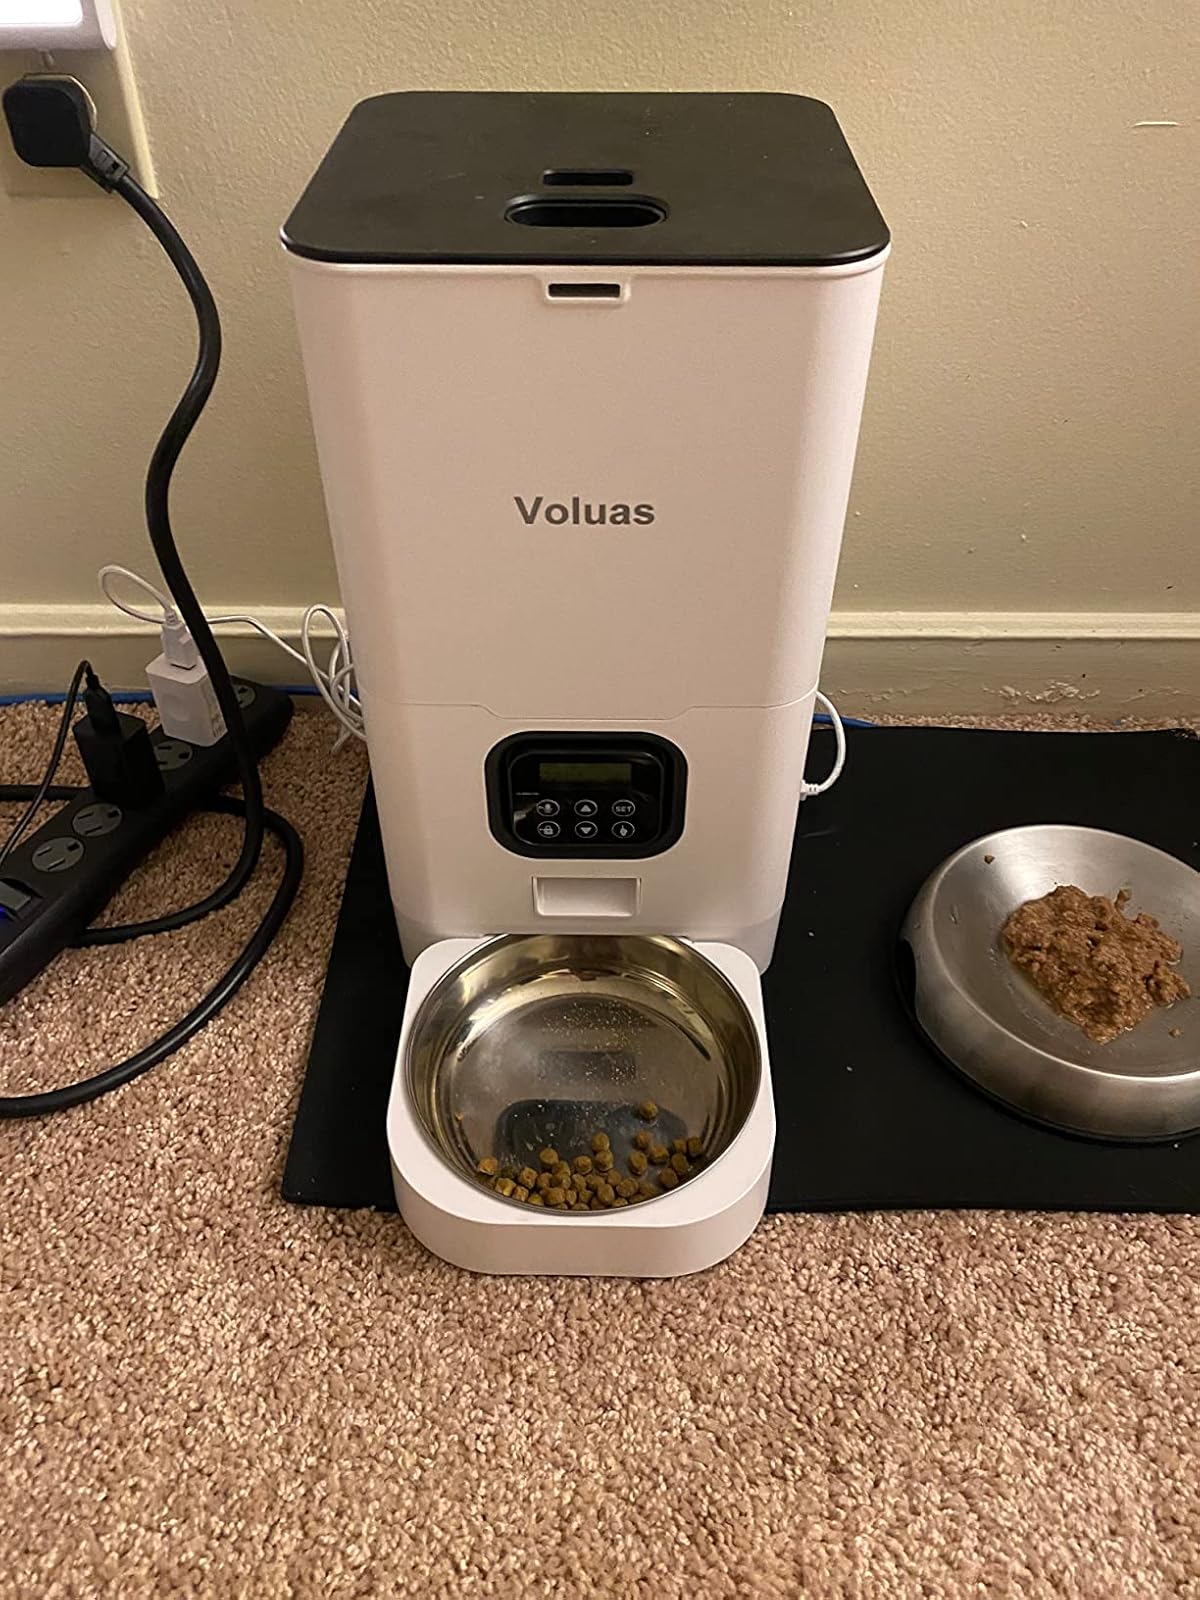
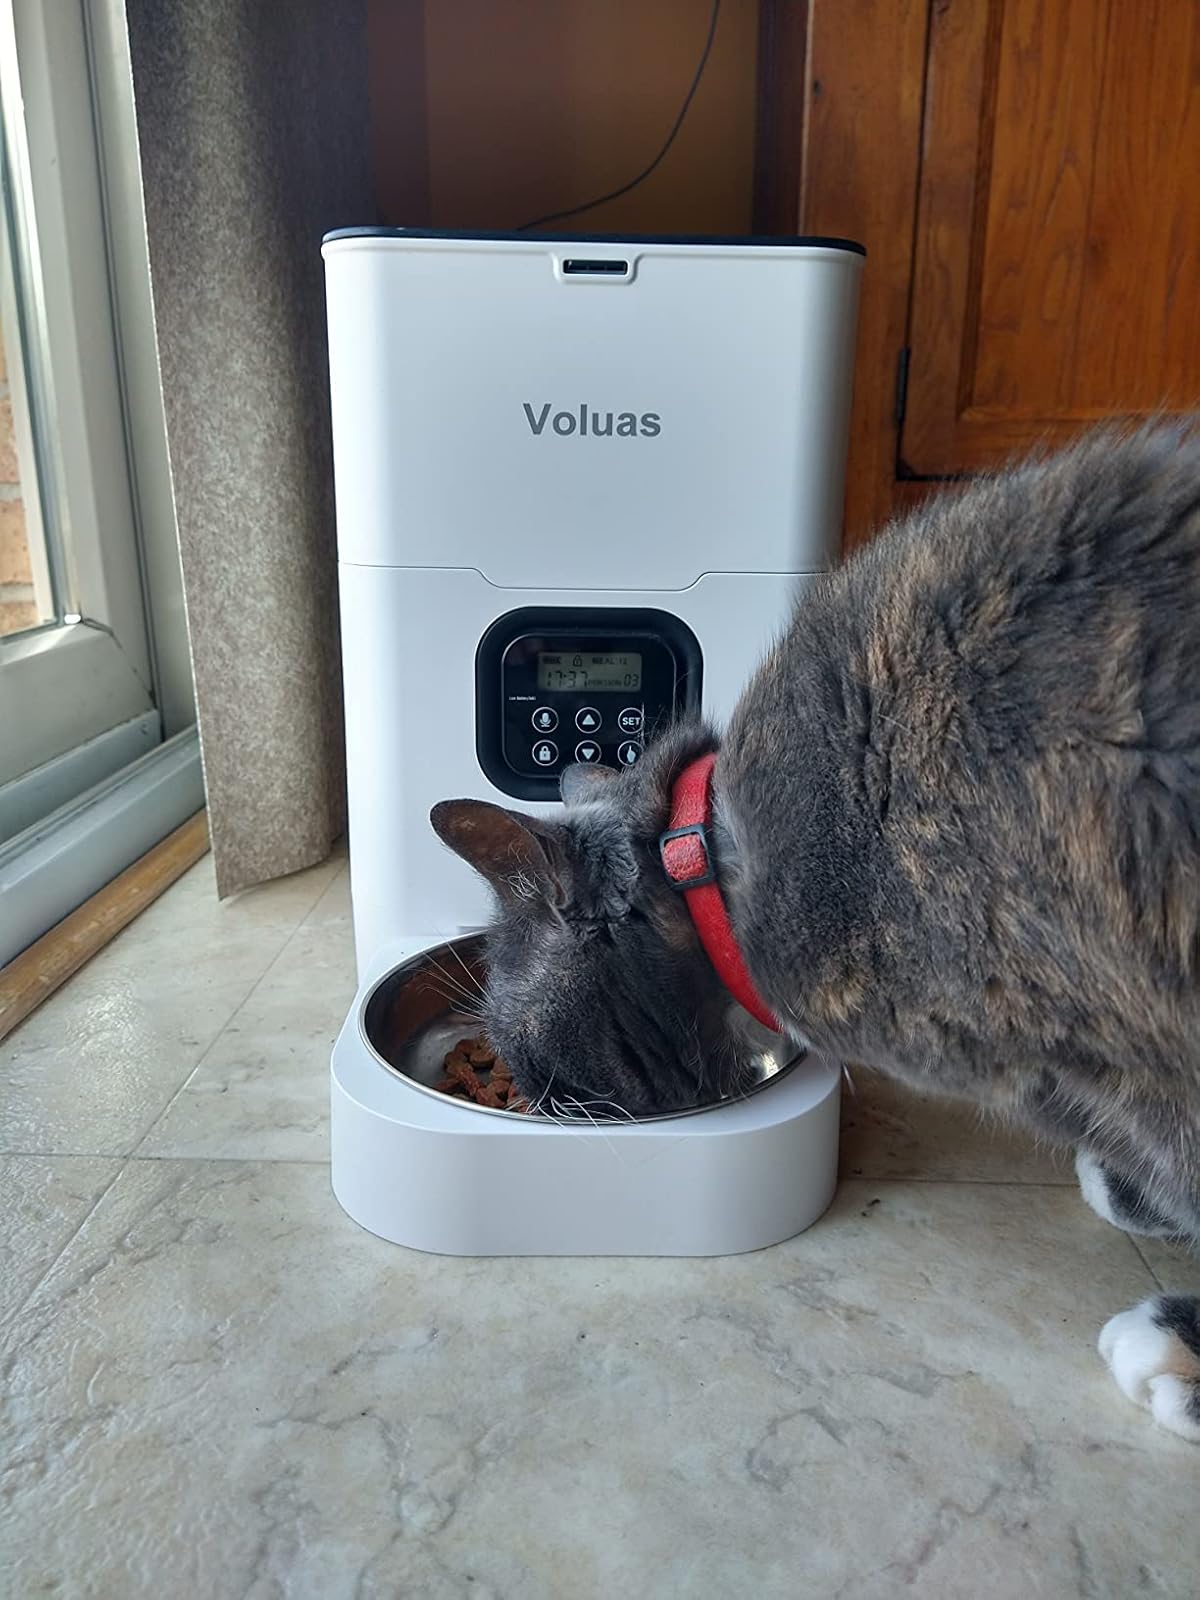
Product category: items_feeder
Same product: yes